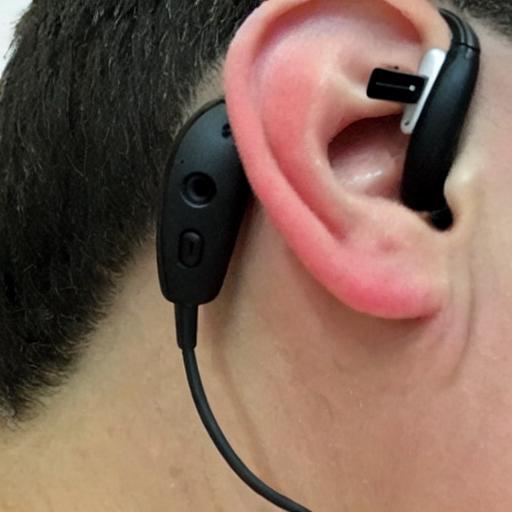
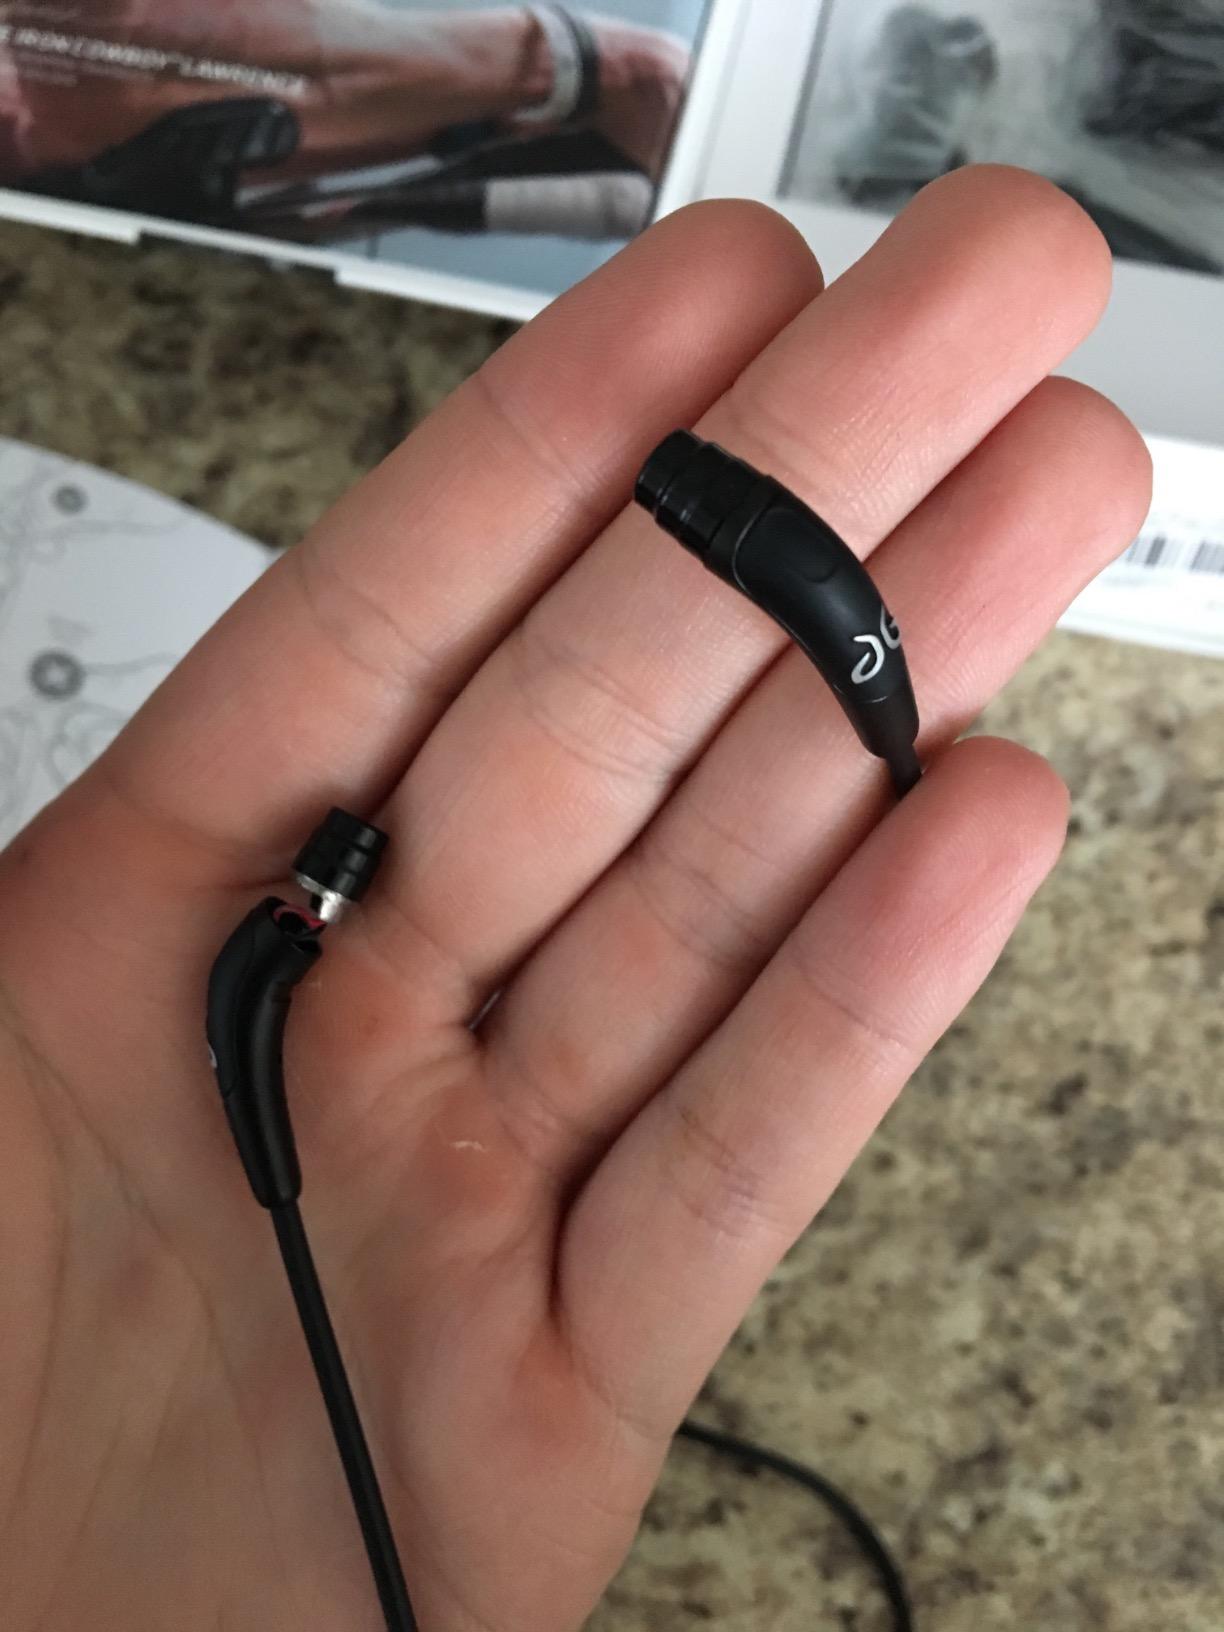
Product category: headphones
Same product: no